List of executive actions by Joe Biden

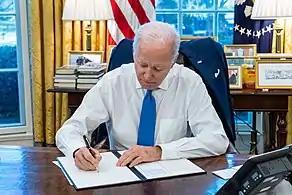
United States President Joe Biden signing in February 2022 in response to Russia's imminent invasion of Ukraine. This was followed in April 2022 by Executive Order 14071, titled "Prohibiting New Investment in and Certain Services to the Russian Federation in Response to Continued Russian Federation Aggression"

President Biden signed a total of 99 presidential memoranda during his singular term, from to . As of , 11 of them have been revoked by his successor, Donald Trump.